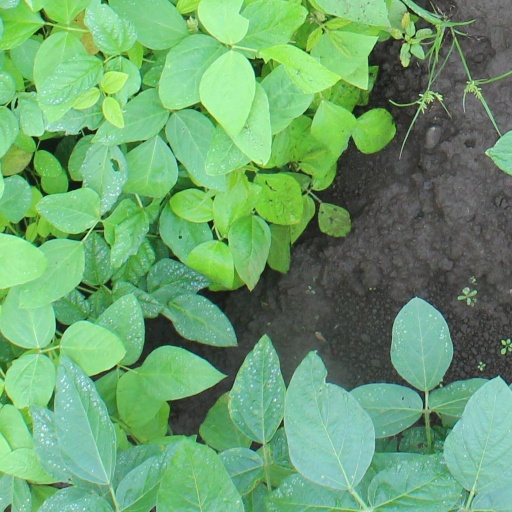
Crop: soybean